RISC OS Open

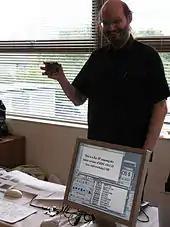
Ben Avison showing a BeagleBoard in 2009

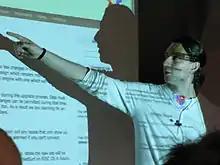
Steve Revill in 2011

ROOL set initial goals to make the source code easily available (on the web), and also to establish a wiki, forum and bug tracker. These have been available since December 2006.